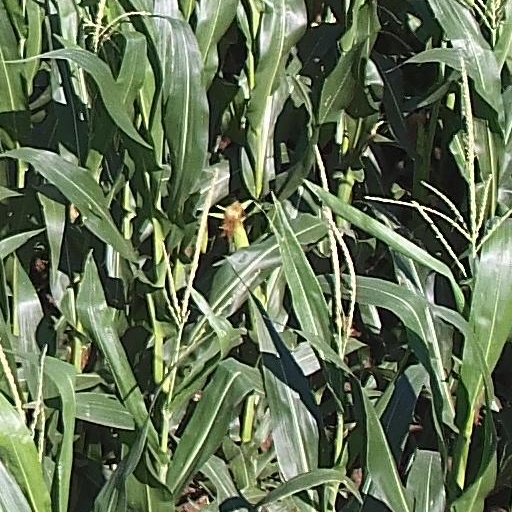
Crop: maize; corn